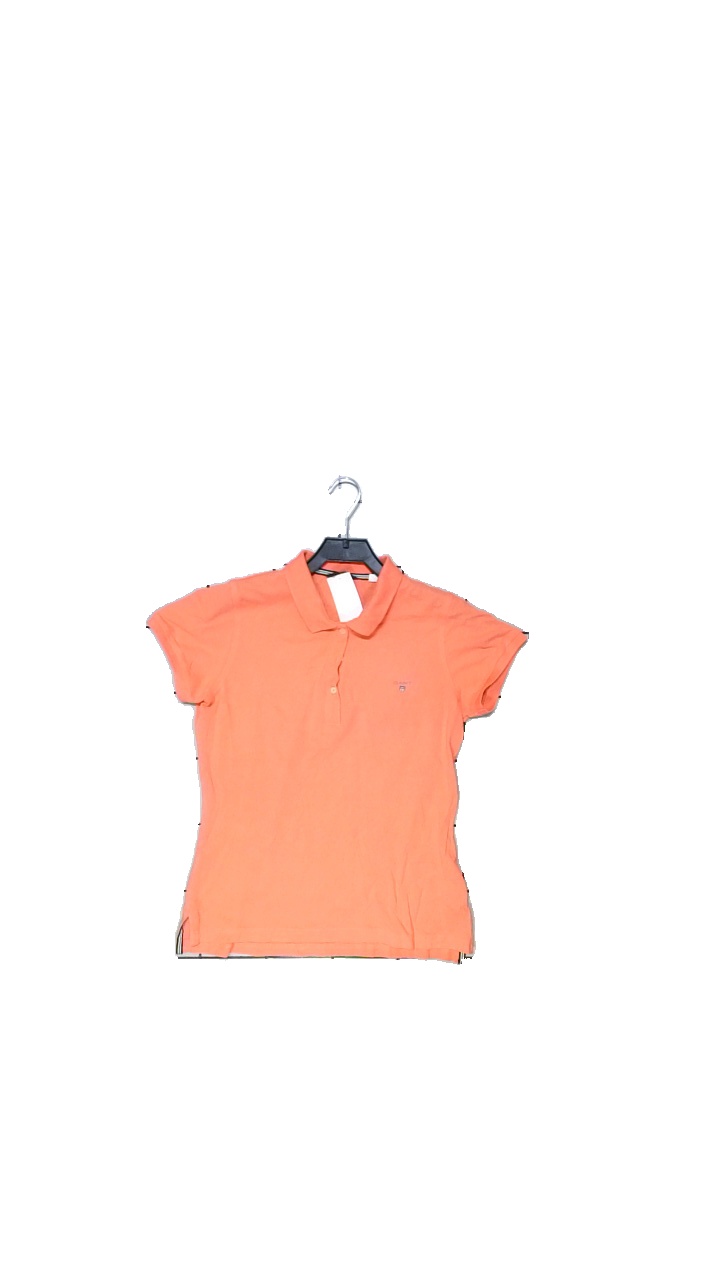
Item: T-shirt (Ladies)
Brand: Gant
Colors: Orange
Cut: Regular
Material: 100%Cotton
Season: Summer
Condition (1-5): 3
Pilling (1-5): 3
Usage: Reuse
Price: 100-150